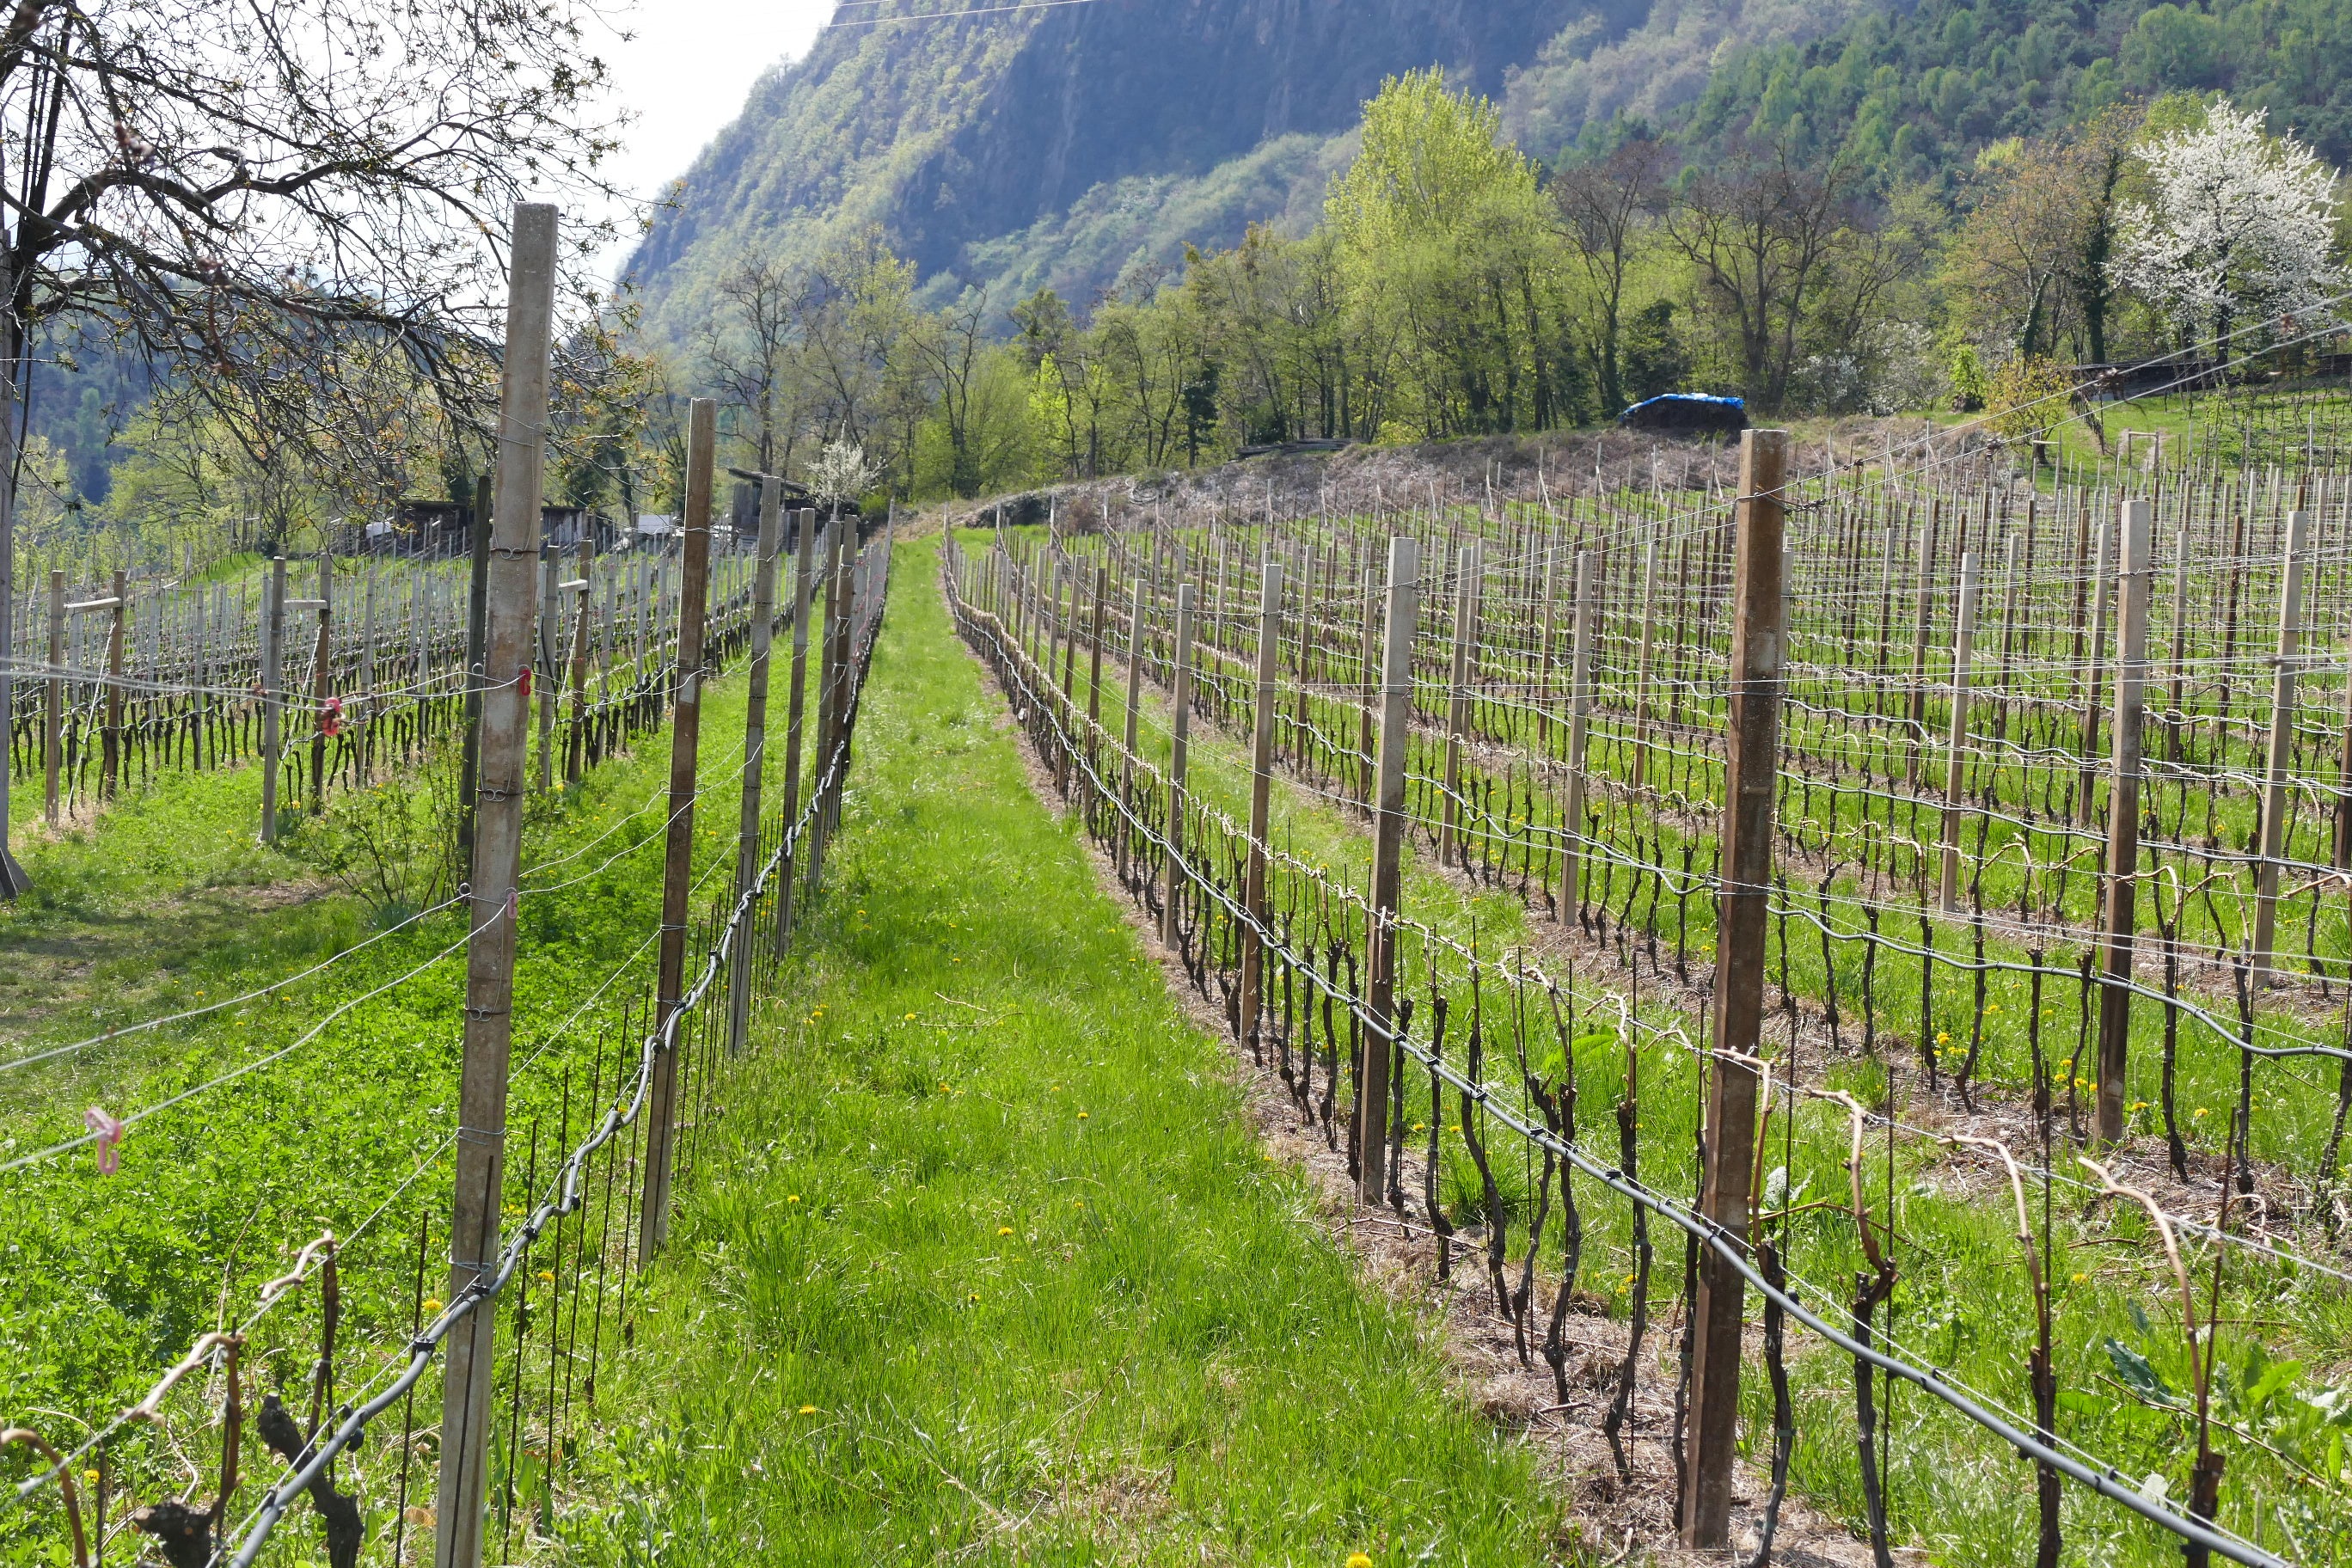
fence, vineyard, field, spring, agriculture, vines, shrub, plantation, section, south tyrol, outdoor structure